Literary Commentary in the French Baccalaureate

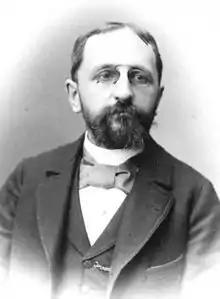
Gustave Lanson.

The exercise of literary commentary appeared with the ; since then, it has experienced increasing development to become one of the three major written components of the French baccalaureate.